Ramón Corral

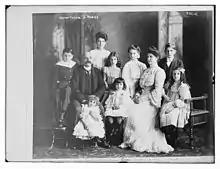
Ramón Corral and his family.

Corral traveled with his family to Paris for medical care, where he was diagnosed with cancer. After his operation, the cancer was found to be incurable. In light of his own deteriorating health and the increasing revolutionary opposition to the Díaz government, Corral submitted his resignation, dated May 10, 1911, to Francisco León de la Barra, Díaz's foreign secretary, which de la Barra held until Díaz submitted his own "Renuncia" on May 25, 1911.